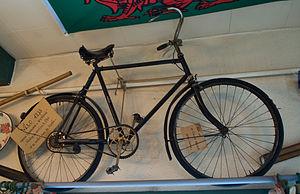
Hirondelle est une marque française de bicyclettes construites à Saint-Étienne par la société Manufrance. Elles furent commercialisées des années 1900 aux années 1960. Des motocyclettes Hirondelle furent également fabriquées par Manufrance dans les années 1950.